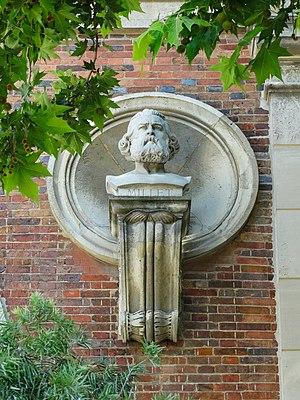
Émile-Louis Démétrius Bogino, né à Paris en 1852 où il est mort le 4 février 1915, est un sculpteur français.